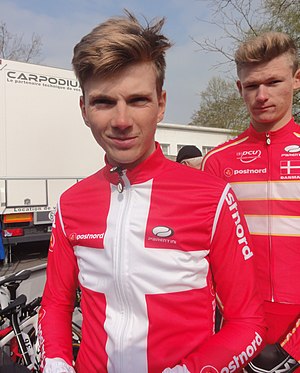
Frederik Wandahl
Frederik Wandahl i april 2019.
Frederik Michal Anker Wandahl er en professionel cykelrytter fra Danmark, der er på kontrakt hos ColoQuick.